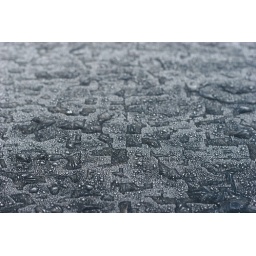
Frozen drops on car roofs and windows in the morning